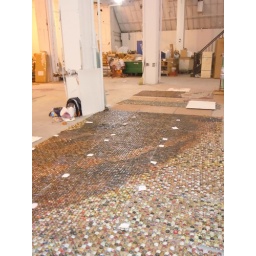
approx 19,000 bottle caps in my temporary work space on Park Ave South and 28th street